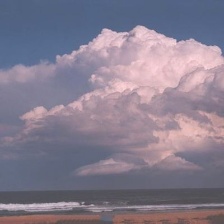
Cloud type: Cumulonimbus